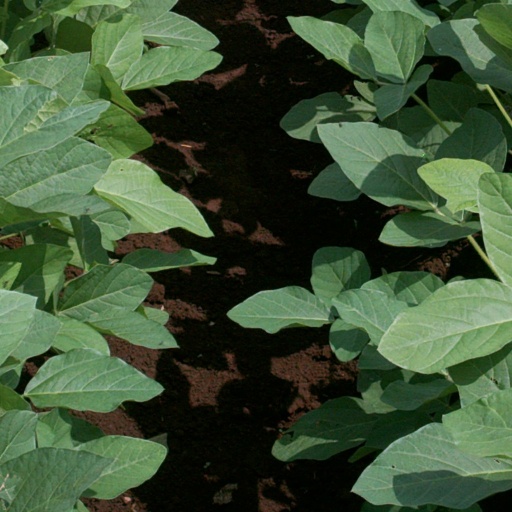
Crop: soybean